Reflectance

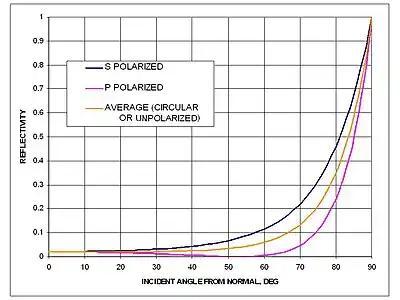
Reflectance of smooth water at 20 °C (refractive index 1.333)

Reflection occurs when light moves from a medium with one index of refraction into a second medium with a different index of refraction.